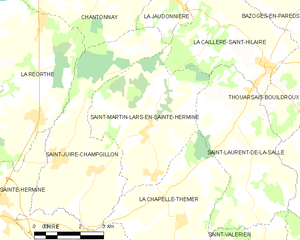
Carte des communes françaises Saint-Martin-Lars-en-Sainte-Hermine